Home Counties (Kent) Heavy Battery, Royal Garrison Artillery

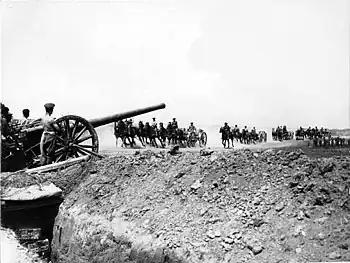
Transport limbers gallop past a battery of British 4.7 inch guns on the Somme.

48th HAG was assigned to VII Corps to support 56th (1/1st London) Division in Third Army's Attack on the Gommecourt Salient for the forthcoming 'Big Push' (the Battle of the Somme). Its main role was CB fire, although its 4.7-inch guns could not actually reach the German heavy gun positions in the rear. The planned seven-day bombardment of the German positions began on 24 June but shortage of 4.7-inch ammunition meant that 48th HAG did not participate in this programme on the first three days (U, V and W Days), only carrying out some 'night line' harassing fire into German-held villages.